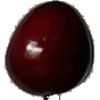
Label: cherry